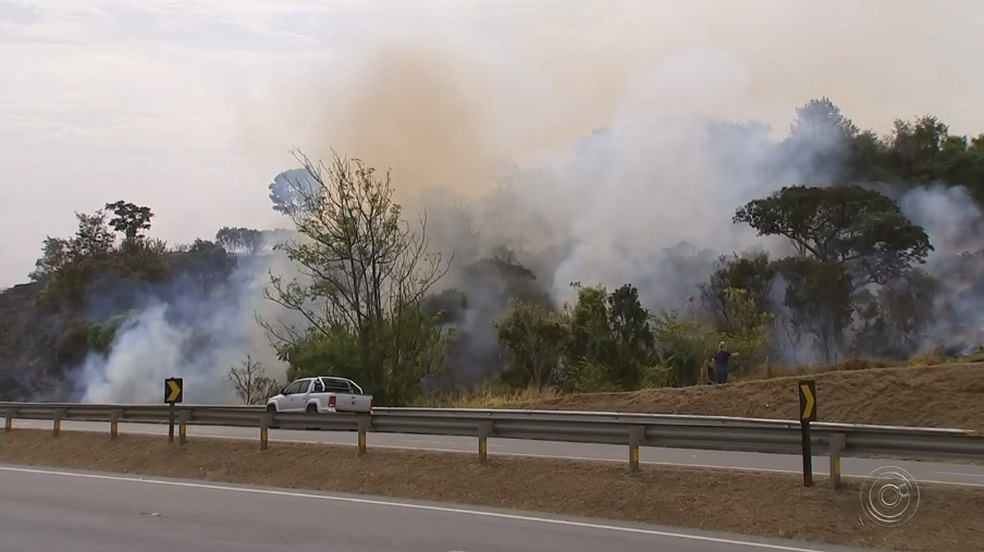
Fire: no
Smoke: yes